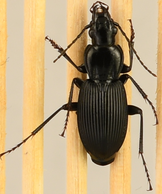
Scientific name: Pterostichus lachrymosus
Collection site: Mountain Lake Biological Station NEON (MLBS), plot MLBS_009